Holmenkollen National Arena

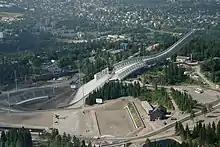
Holmenkollbakken in the background with the stadium in the foreground during construction

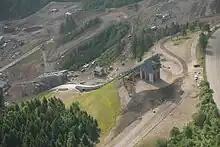
Midstubakken during construction

Holmenkollen National Arena is a Nordic skiing, ski jumping and biathlon venue located at Holmenkollen in Oslo, Norway. It consists of the large ski jumping hill Holmenkollbakken, the normal hill Midtstubakken and a stadium for cross-country skiing and a shooting range for biathlon. Since 1892, it has hosted the annual Holmenkollen Ski Festival, which is part of the world cup tournaments in ski jumping, cross-country skiing, Nordic combined, as well as annual Biathlon World Cup races. It has previously hosted the 1952 Winter Olympics, and the FIS Nordic World Ski Championships in 1930, 1966, 1982 and 2011.